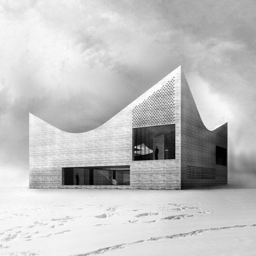
person have designed a house , as part of the project .